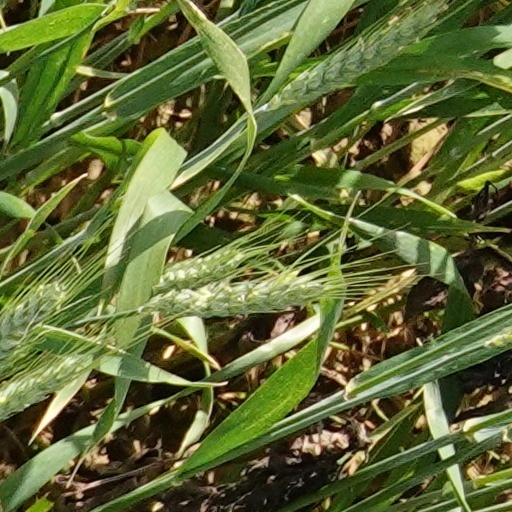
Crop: wheat